Persons Unknown (TV series)

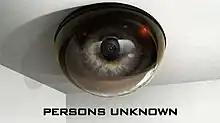

Persons Unknown is a psychological thriller television series created by Christopher McQuarrie and produced by Fox Television Studios. The series follows a group of strangers who wake up imprisoned inside a small ghost town with no memory of how they wound up there. The composer of the series is Jeff Rona